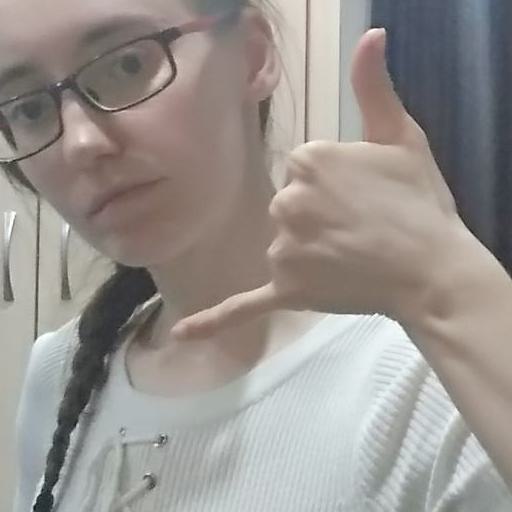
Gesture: call